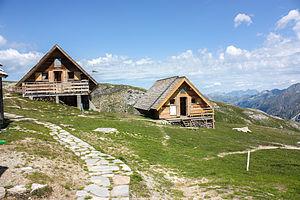
Deux des 3 bâtiments formant le refuge de la Valette.
Le refuge de la Valette est un refuge français situé sur la commune de Pralognan-la-Vanoise et une étape sur le Tour des Glaciers de la Vanoise.